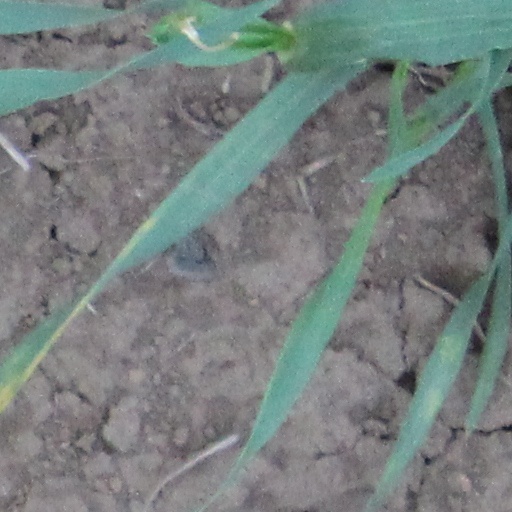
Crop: wheat